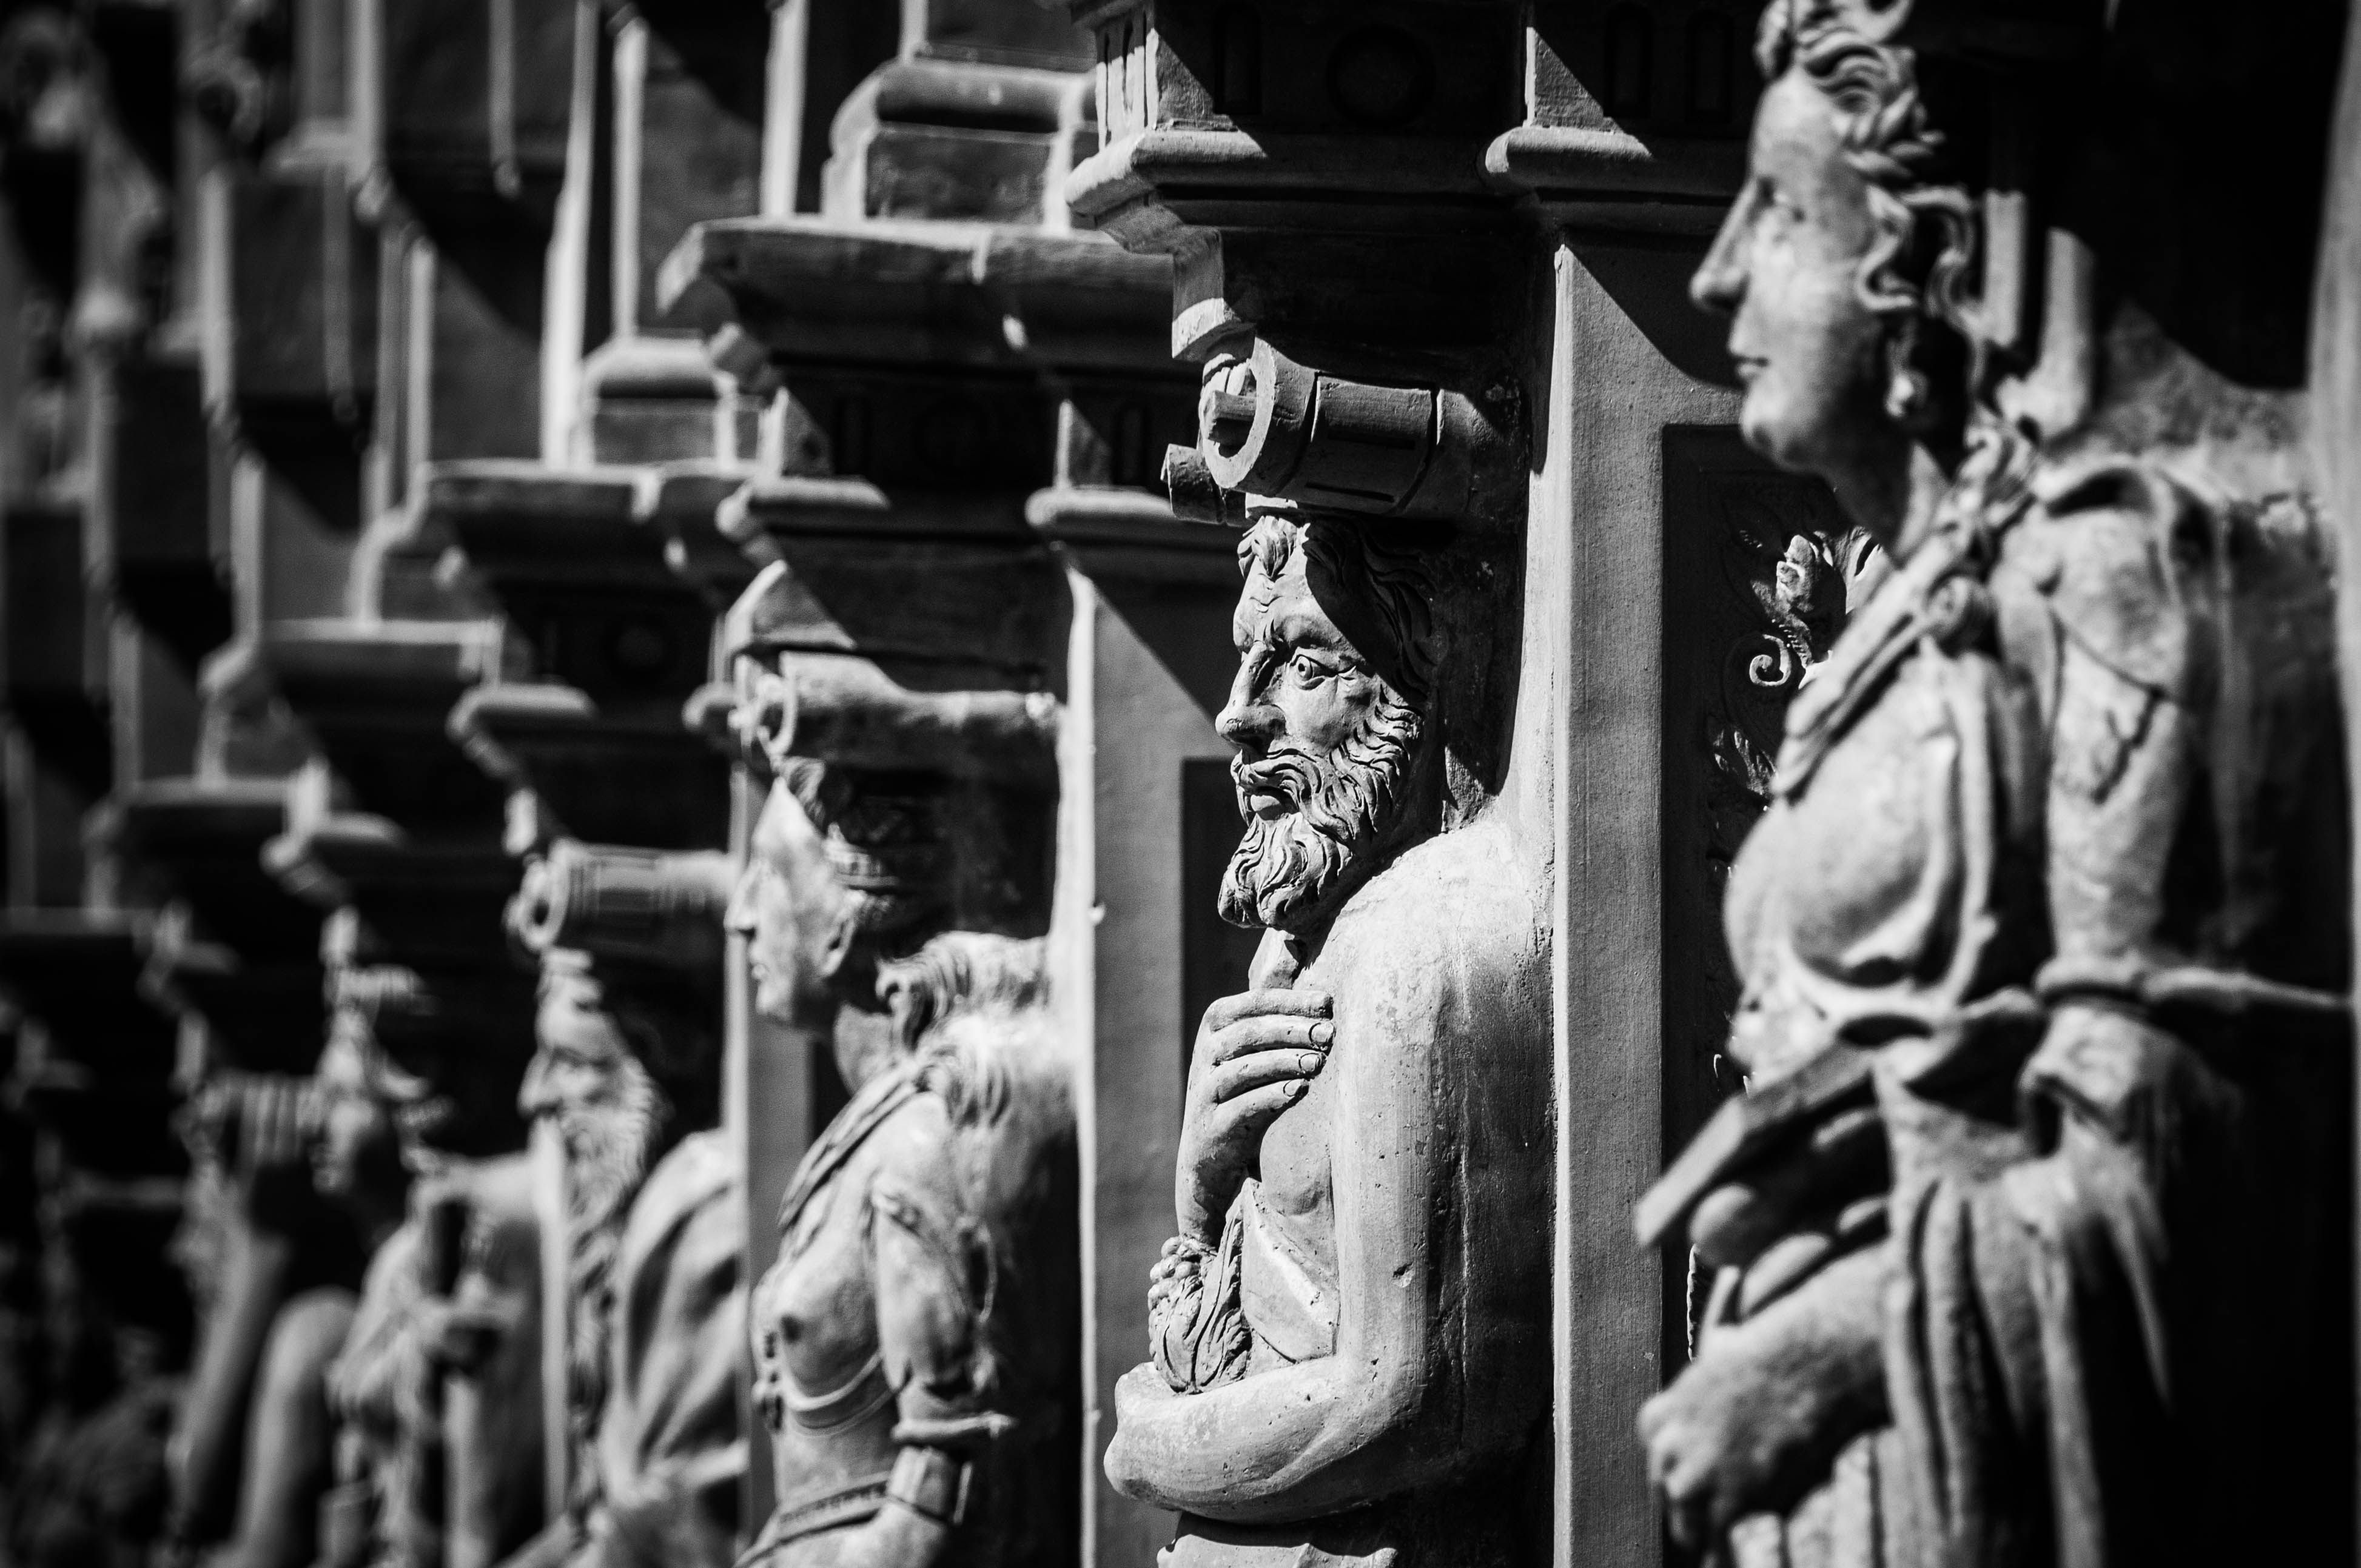
black and white, photography, crowd, statue, castle, historic, black, monochrome, photograph, sculptures, history, renaissance, historical, figures, monochrome photography, film noir